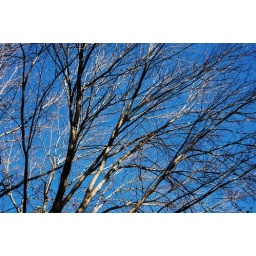
Luckily, this is the only bare tree around me...I'm not ready for that yet.